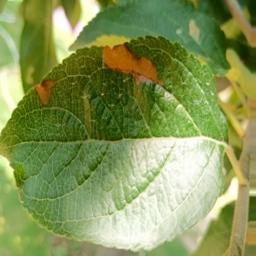
Label: Alternaria